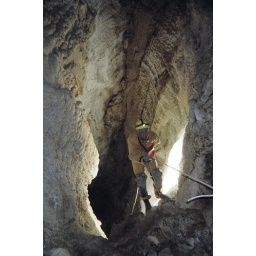
brian gindling in flying bear pack cave